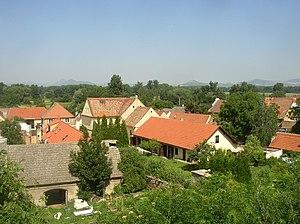
Dolánky nad Ohří est une commune du district de Litoměřice, dans la région d'Ústí nad Labem, en Tchéquie. Sa population s'élevait à 276 habitants en 2018.